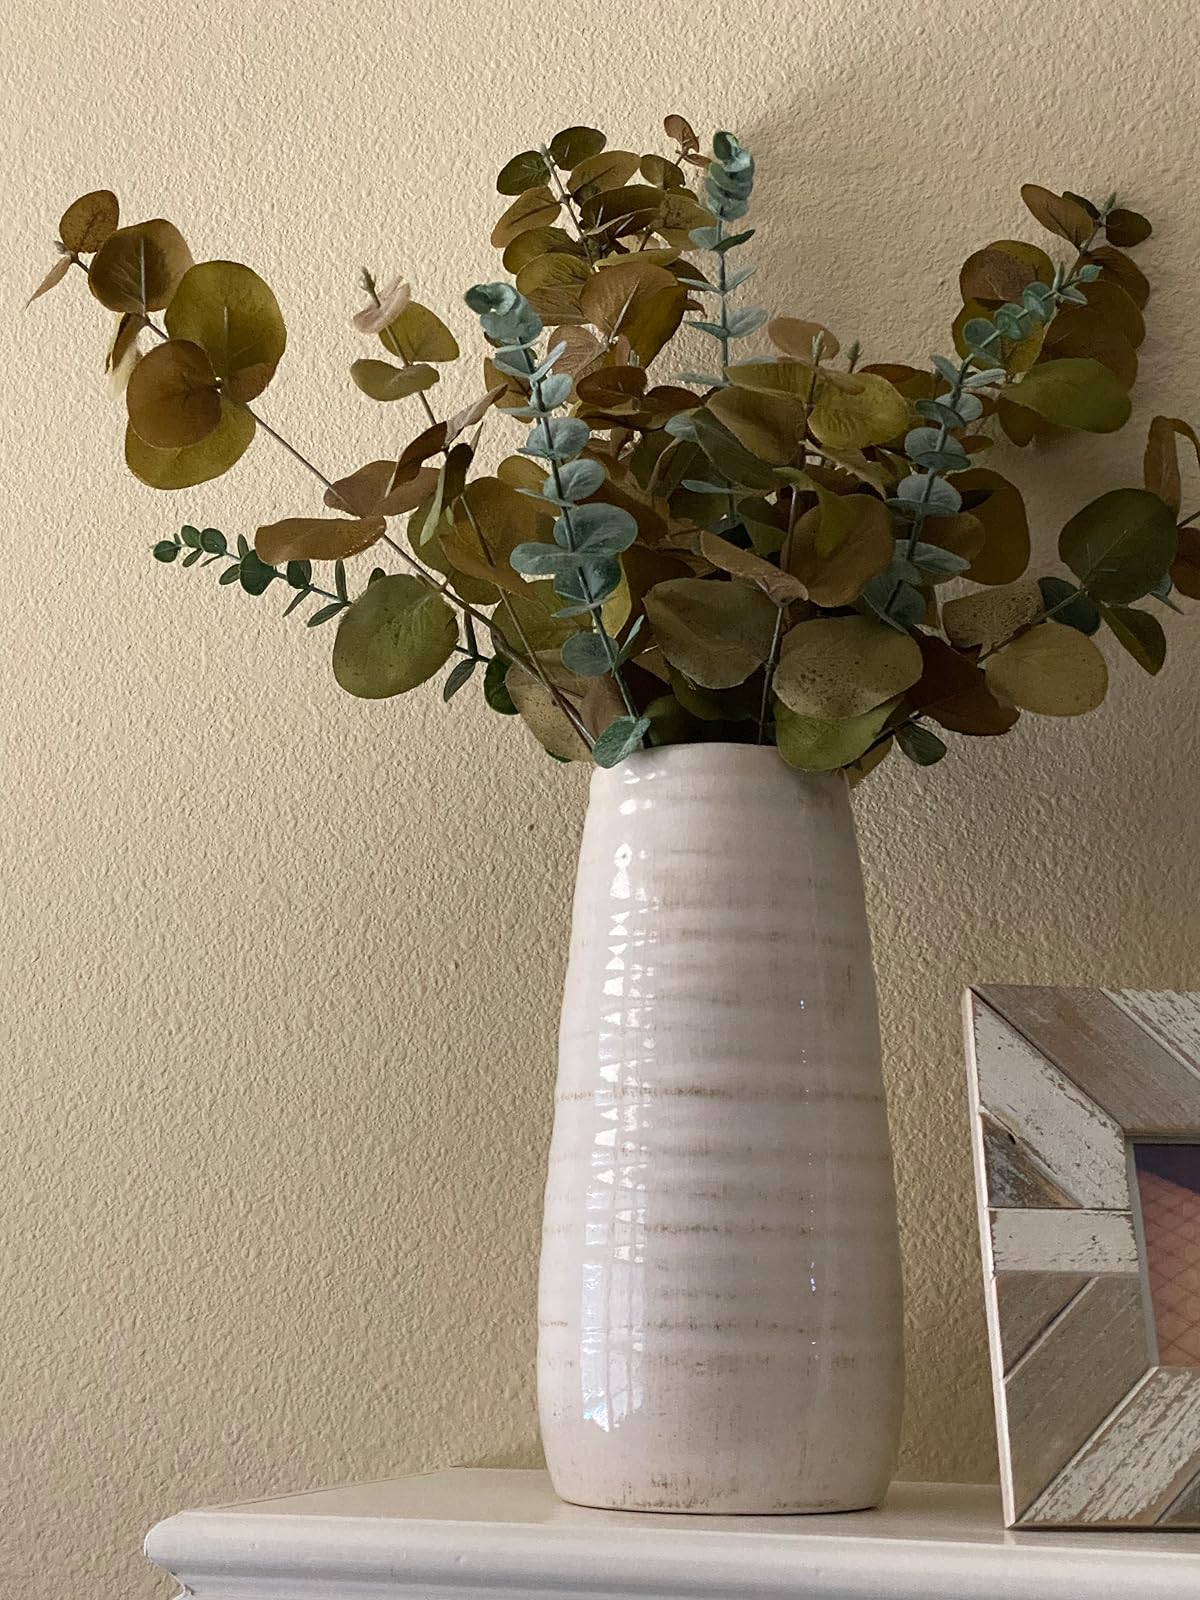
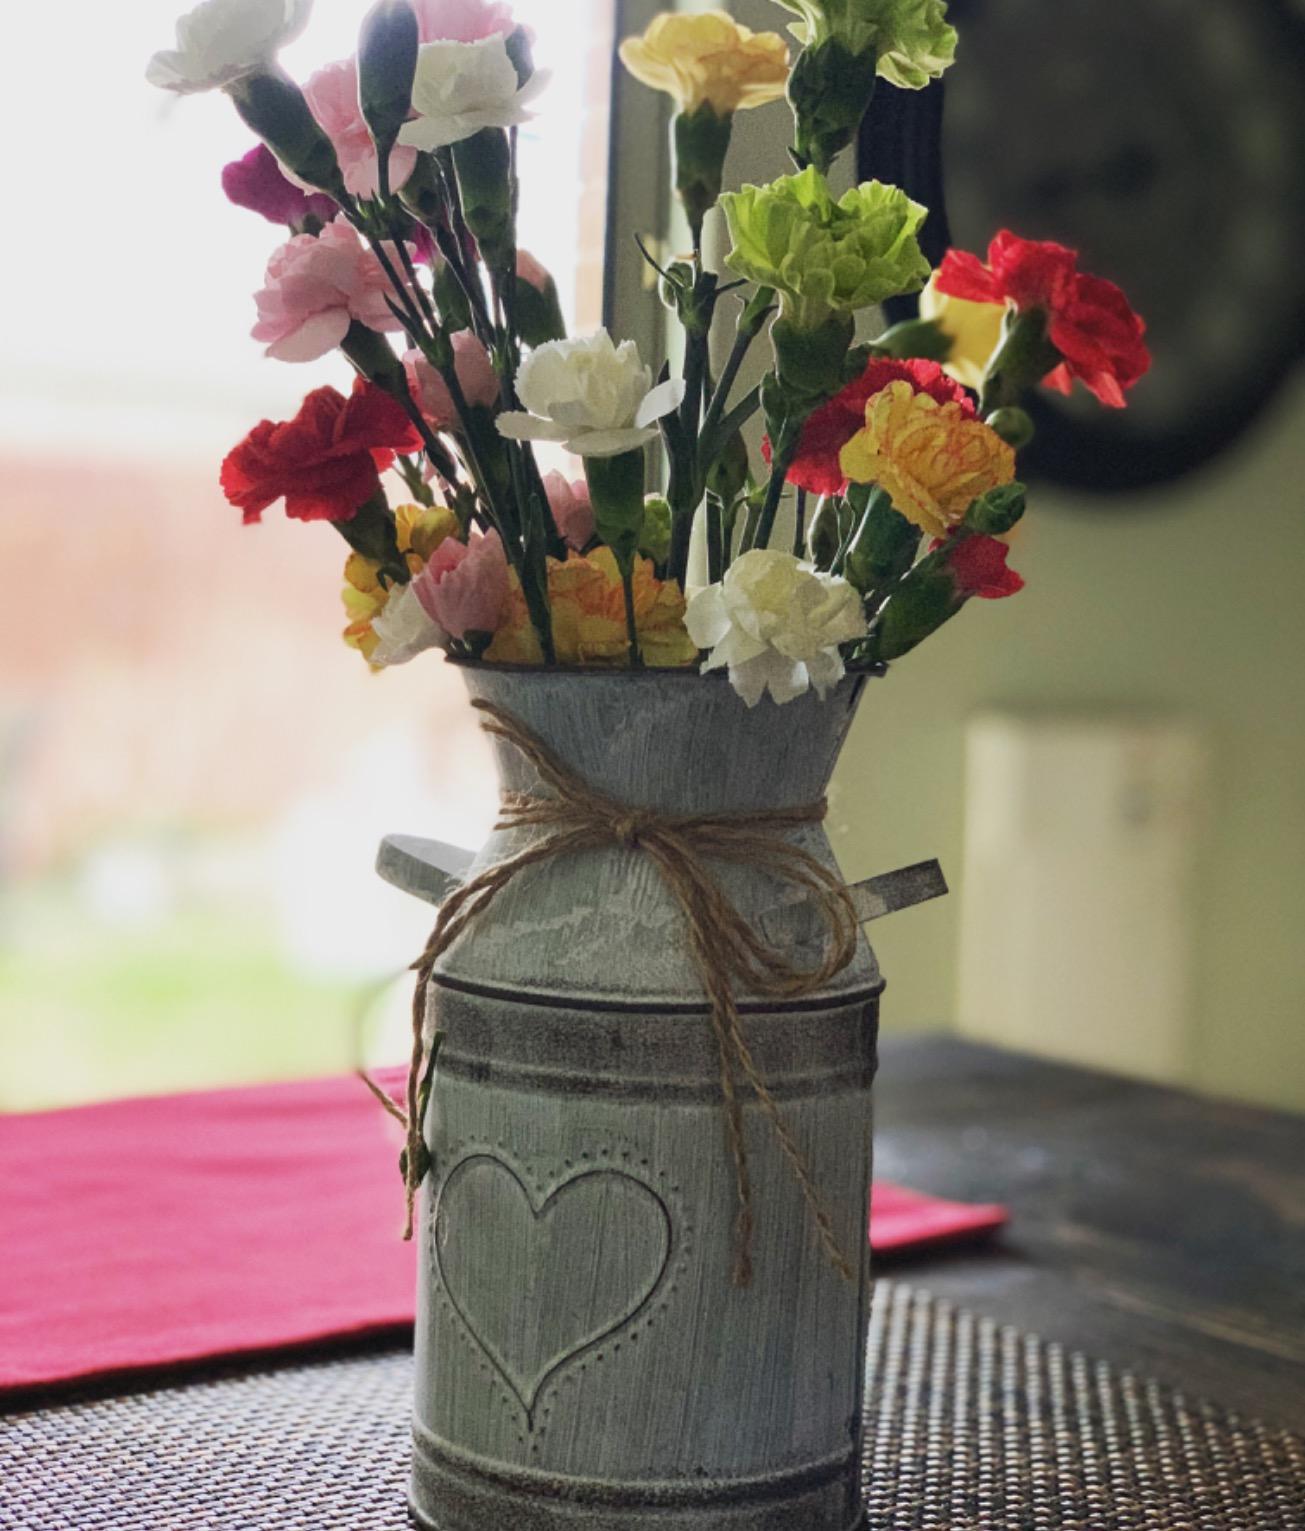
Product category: vase
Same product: no